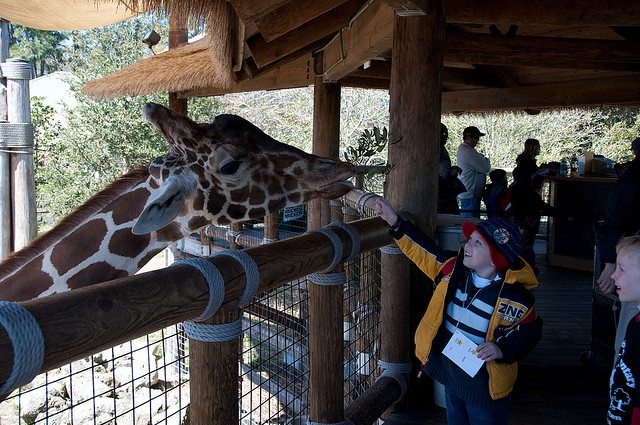
A young boy standing in front of a giraffe.
a small child is feeding a giraffe in its pen
A small child reaching over the fence to touch the giraffe.
Giraffe peering over enclosure to be fed by child.
Children are looking at a giraffe in a zoo.